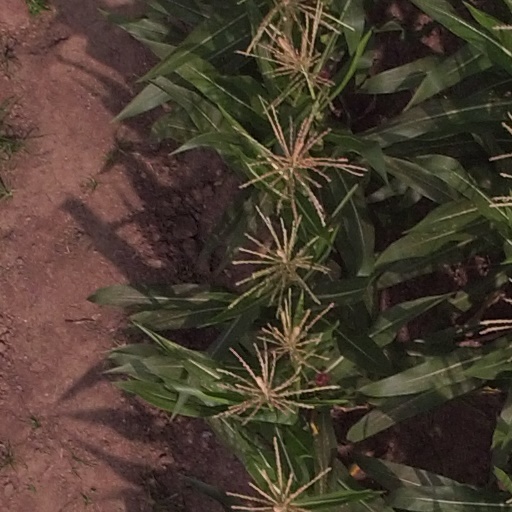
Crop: maize; corn